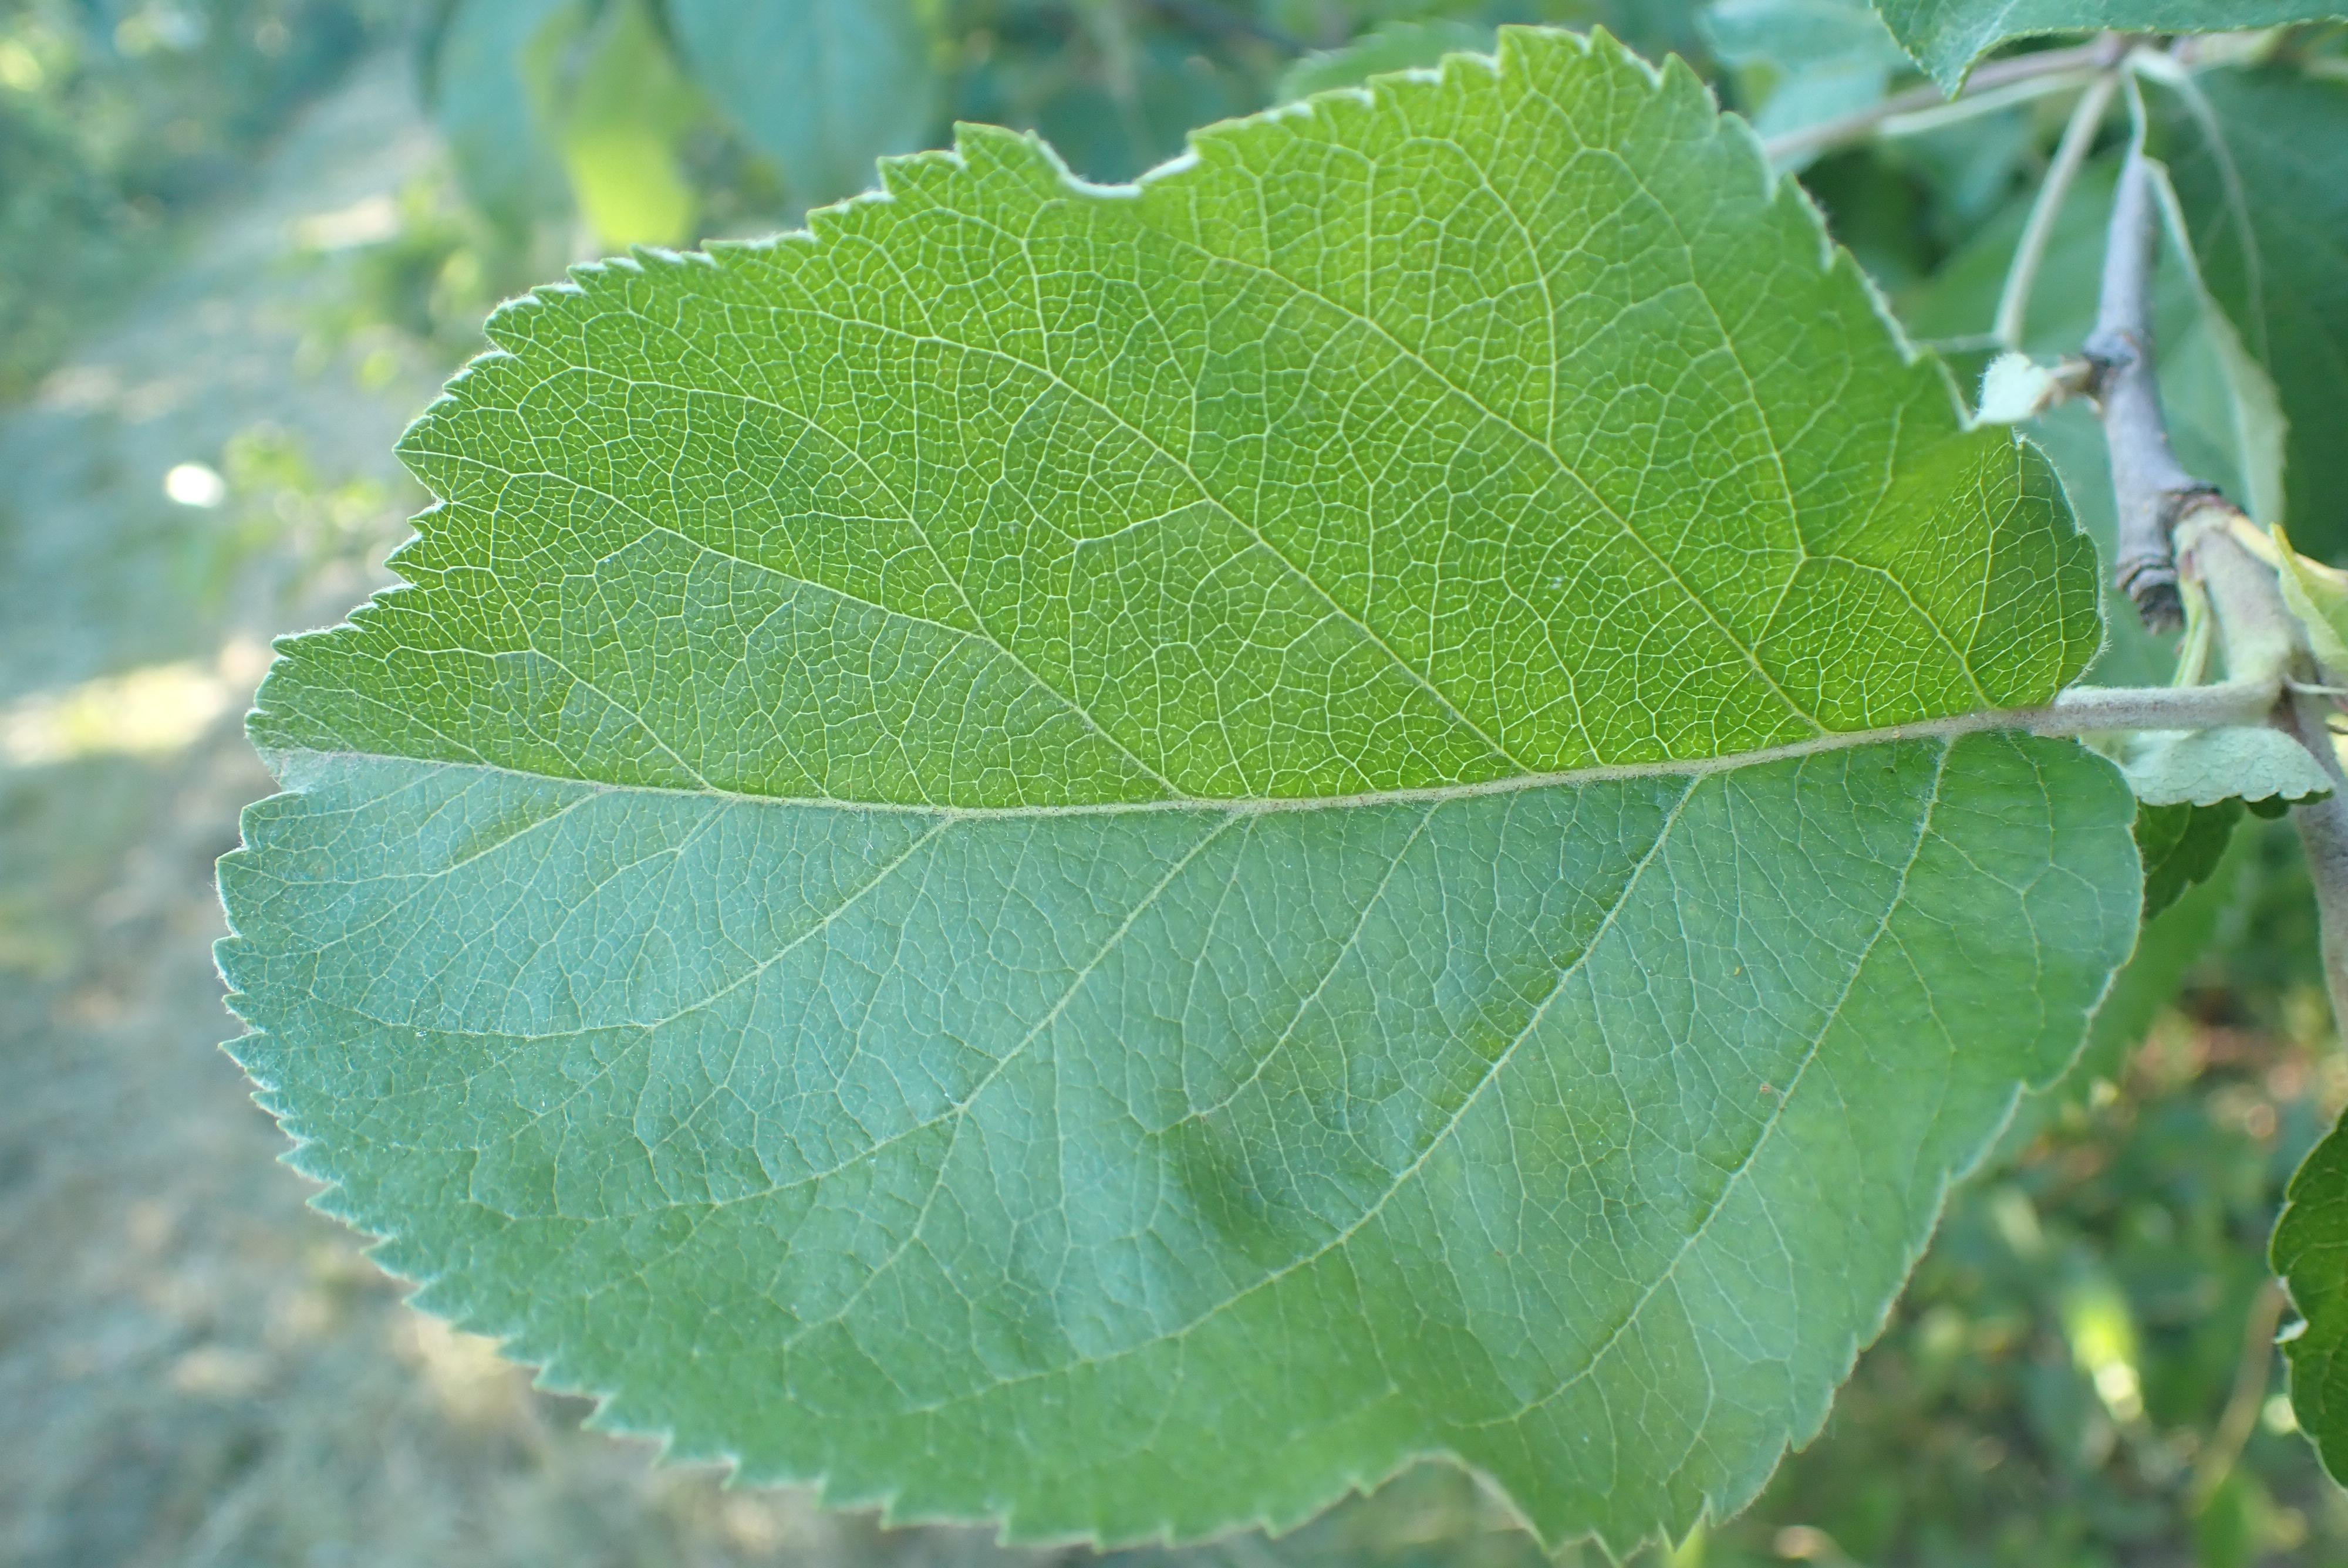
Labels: healthy